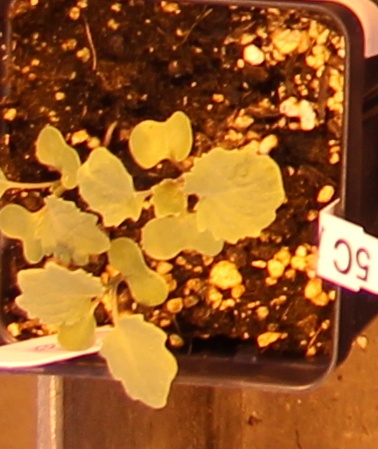
Label: Canola